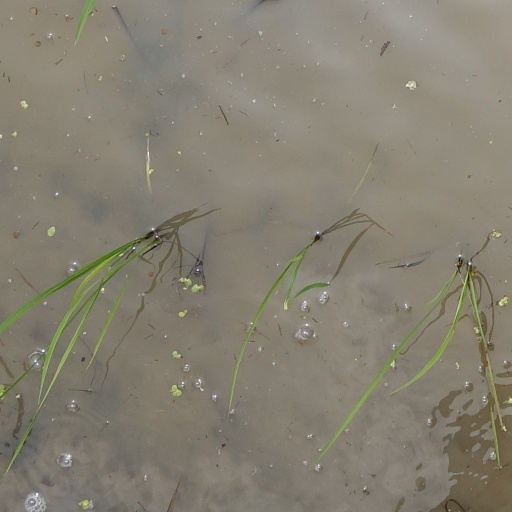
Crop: rice